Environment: real
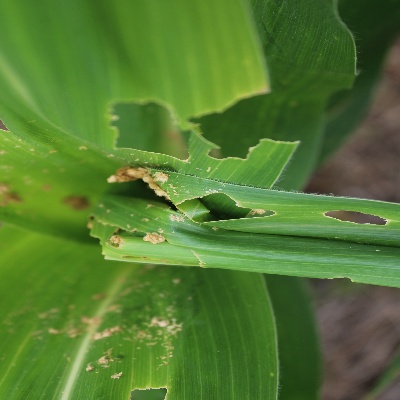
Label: fall_armyworm